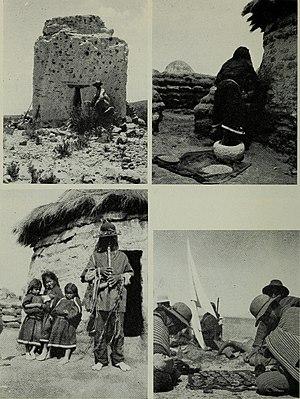
El cóndor pasa est d'abord une œuvre théâtrale musicale classée traditionnellement comme zarzuela, d'où est extrait l'air de la célèbre chanson du même nom.